Single-rope technique

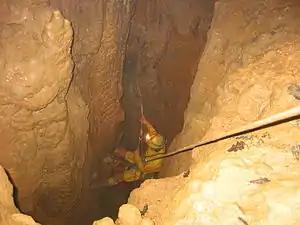
Caver passing a deviation

Modern single-rope techniques use specialized devices for both descent and ascent, and low-stretch kernmantel rope of 8-11 mm diameter. Descent (abseiling or rappelling) uses various types of descenders to control speed. The most commonly used are the Petzl Stop (self-locking) and Bobbin, and rappel racks. For safe single-rope technique, especially on drops with complex rigging with intermediate belays, it is essential that the abseiling device can be removed from the rope without being unclipped from the harness. This is a problem with the simplest device, the single-piece figure eight. These also twist the rope, which is a problem if there is a rebelay below so the rope cannot untwist itself. Figure eights and racks do have the advantage of being able to be used on a doubled rope. Other essential items of a personal single-rope technique set are a sit harness and one or more safety cords ("cow's tails") terminated in carabiners, for temporary attachment to safety ropes at the heads of drops and used in maneuvers at intermediate rope belays. To pass intermediate belays on a descent, the ascending devices may also be required.